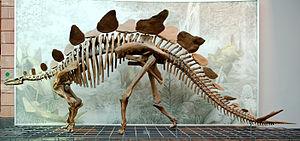
Le Monde perdu : Jurassic Park est un film de science-fiction et d'aventure américain réalisé par Steven Spielberg, sorti en 1997.
Stegosaurus, communément appelé stégosaure, est un genre éteint de grands dinosaures herbivores à dos cuirassé par des plaques osseuses. Il a vécu sur les terres des États-Unis et du Portugal actuels durant le Jurassique supérieur, il y a environ entre 155 et 150 Ma. Le plus ancien stégosaure jamais trouvé a été découvert dans la région de Boulahfa en Moyen Atlas au Maroc.